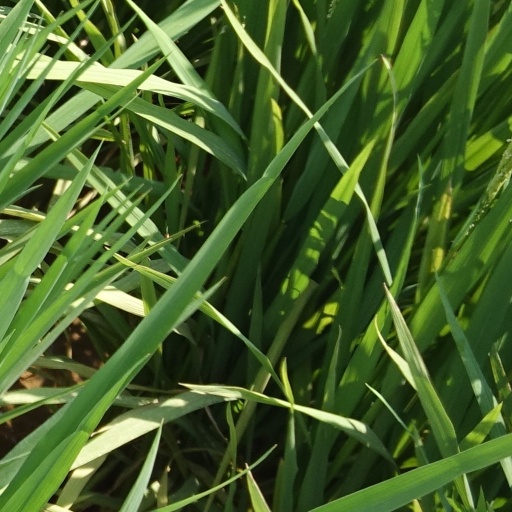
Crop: rice